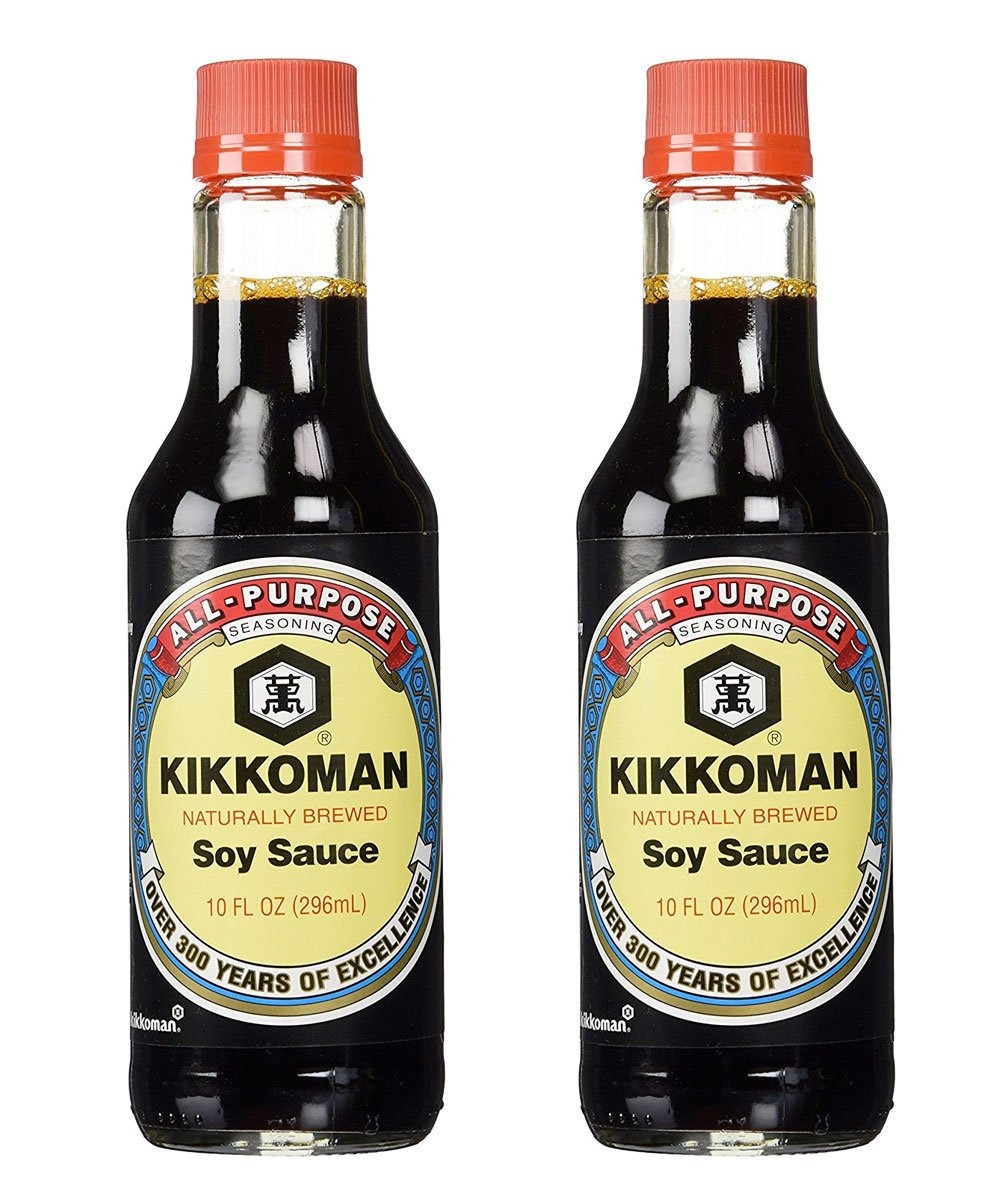
Item Name: Kikkoman Soy Sauce (10 oz.) - Pack of 2
Product Description: Soy Sauce, 10 oz, Pack of 2
Value: 20.0
Unit: Fl Oz

Price: 2.99